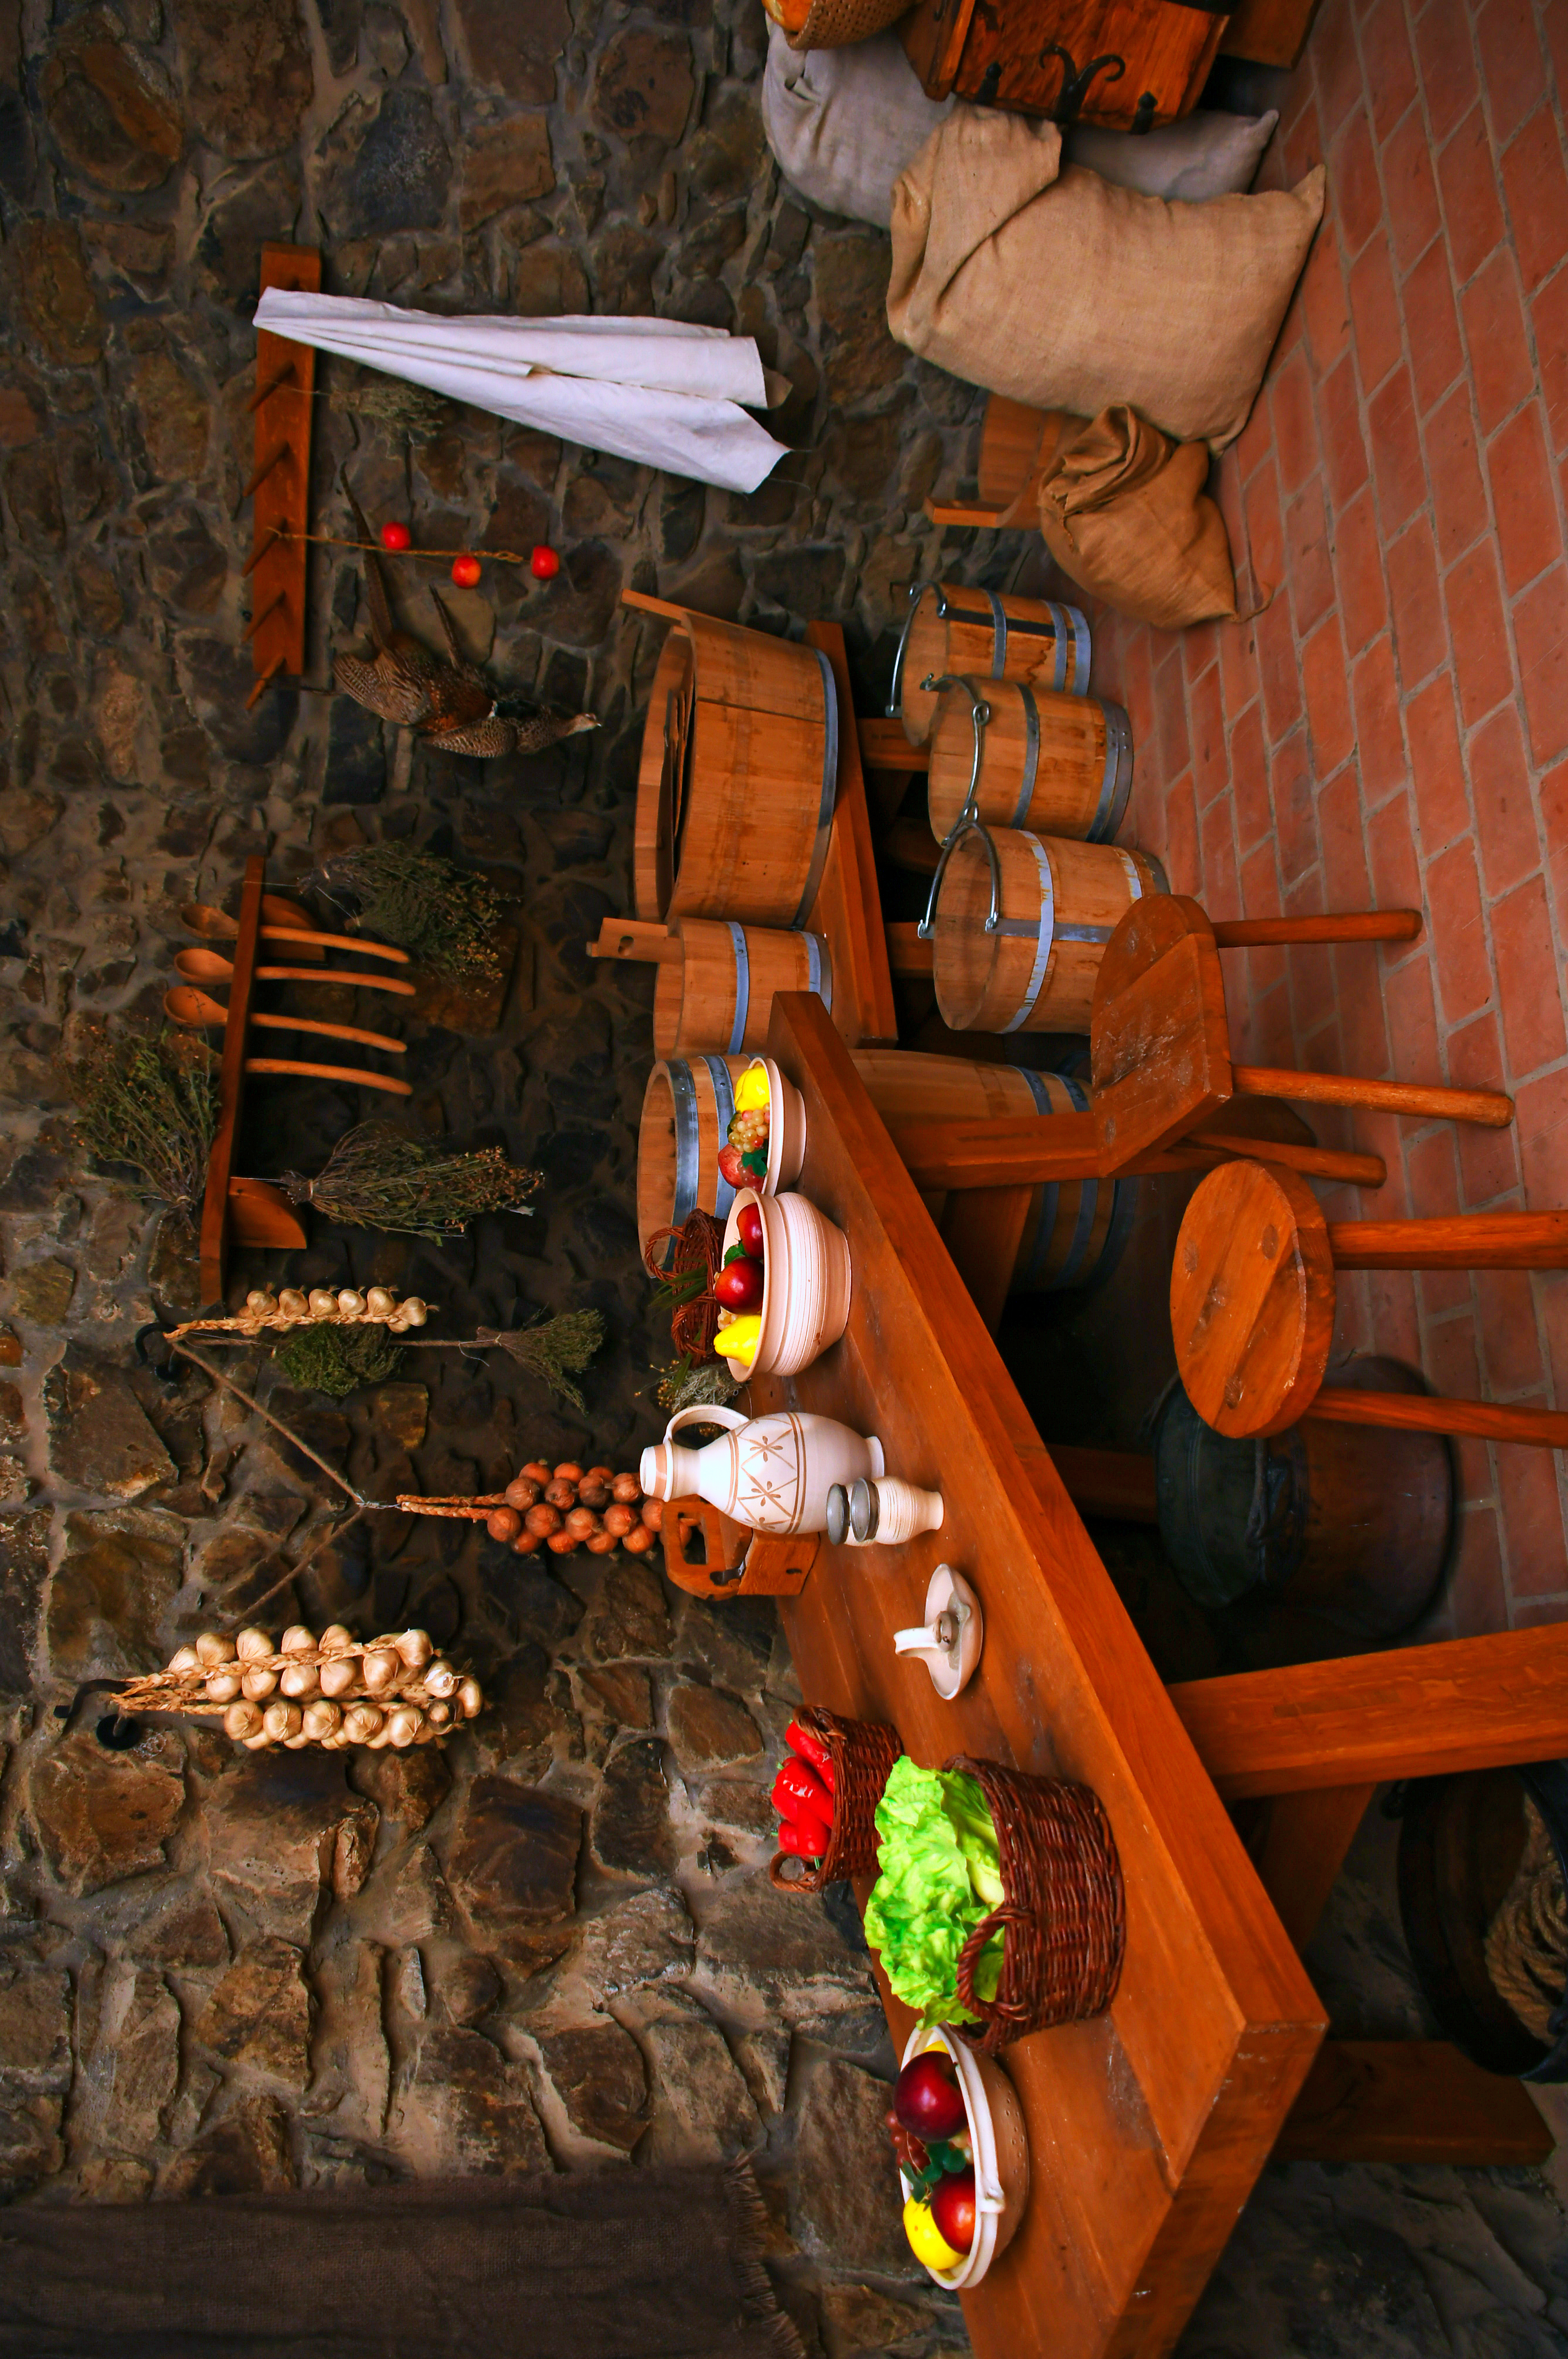
ancient, architecture, building, castle, church, game, hall, historic, history, house, inside, interior, king, kitchen, knight, medieval, old, palace, room, stone, table, thrones, tourism, wall